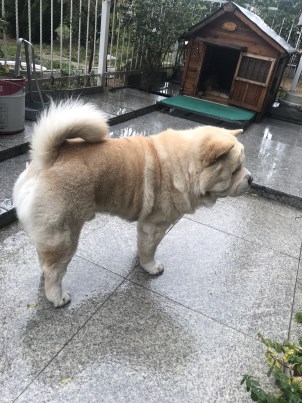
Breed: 329-n000119-chow